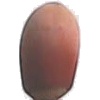
Label: hazelnut